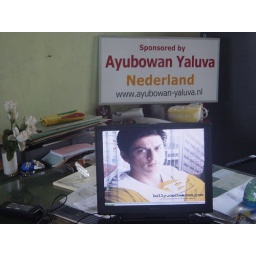
Ook op de school in Pitipana werd een laptop geschonken, dit dankzij Wim en Yvonnen van de Berg